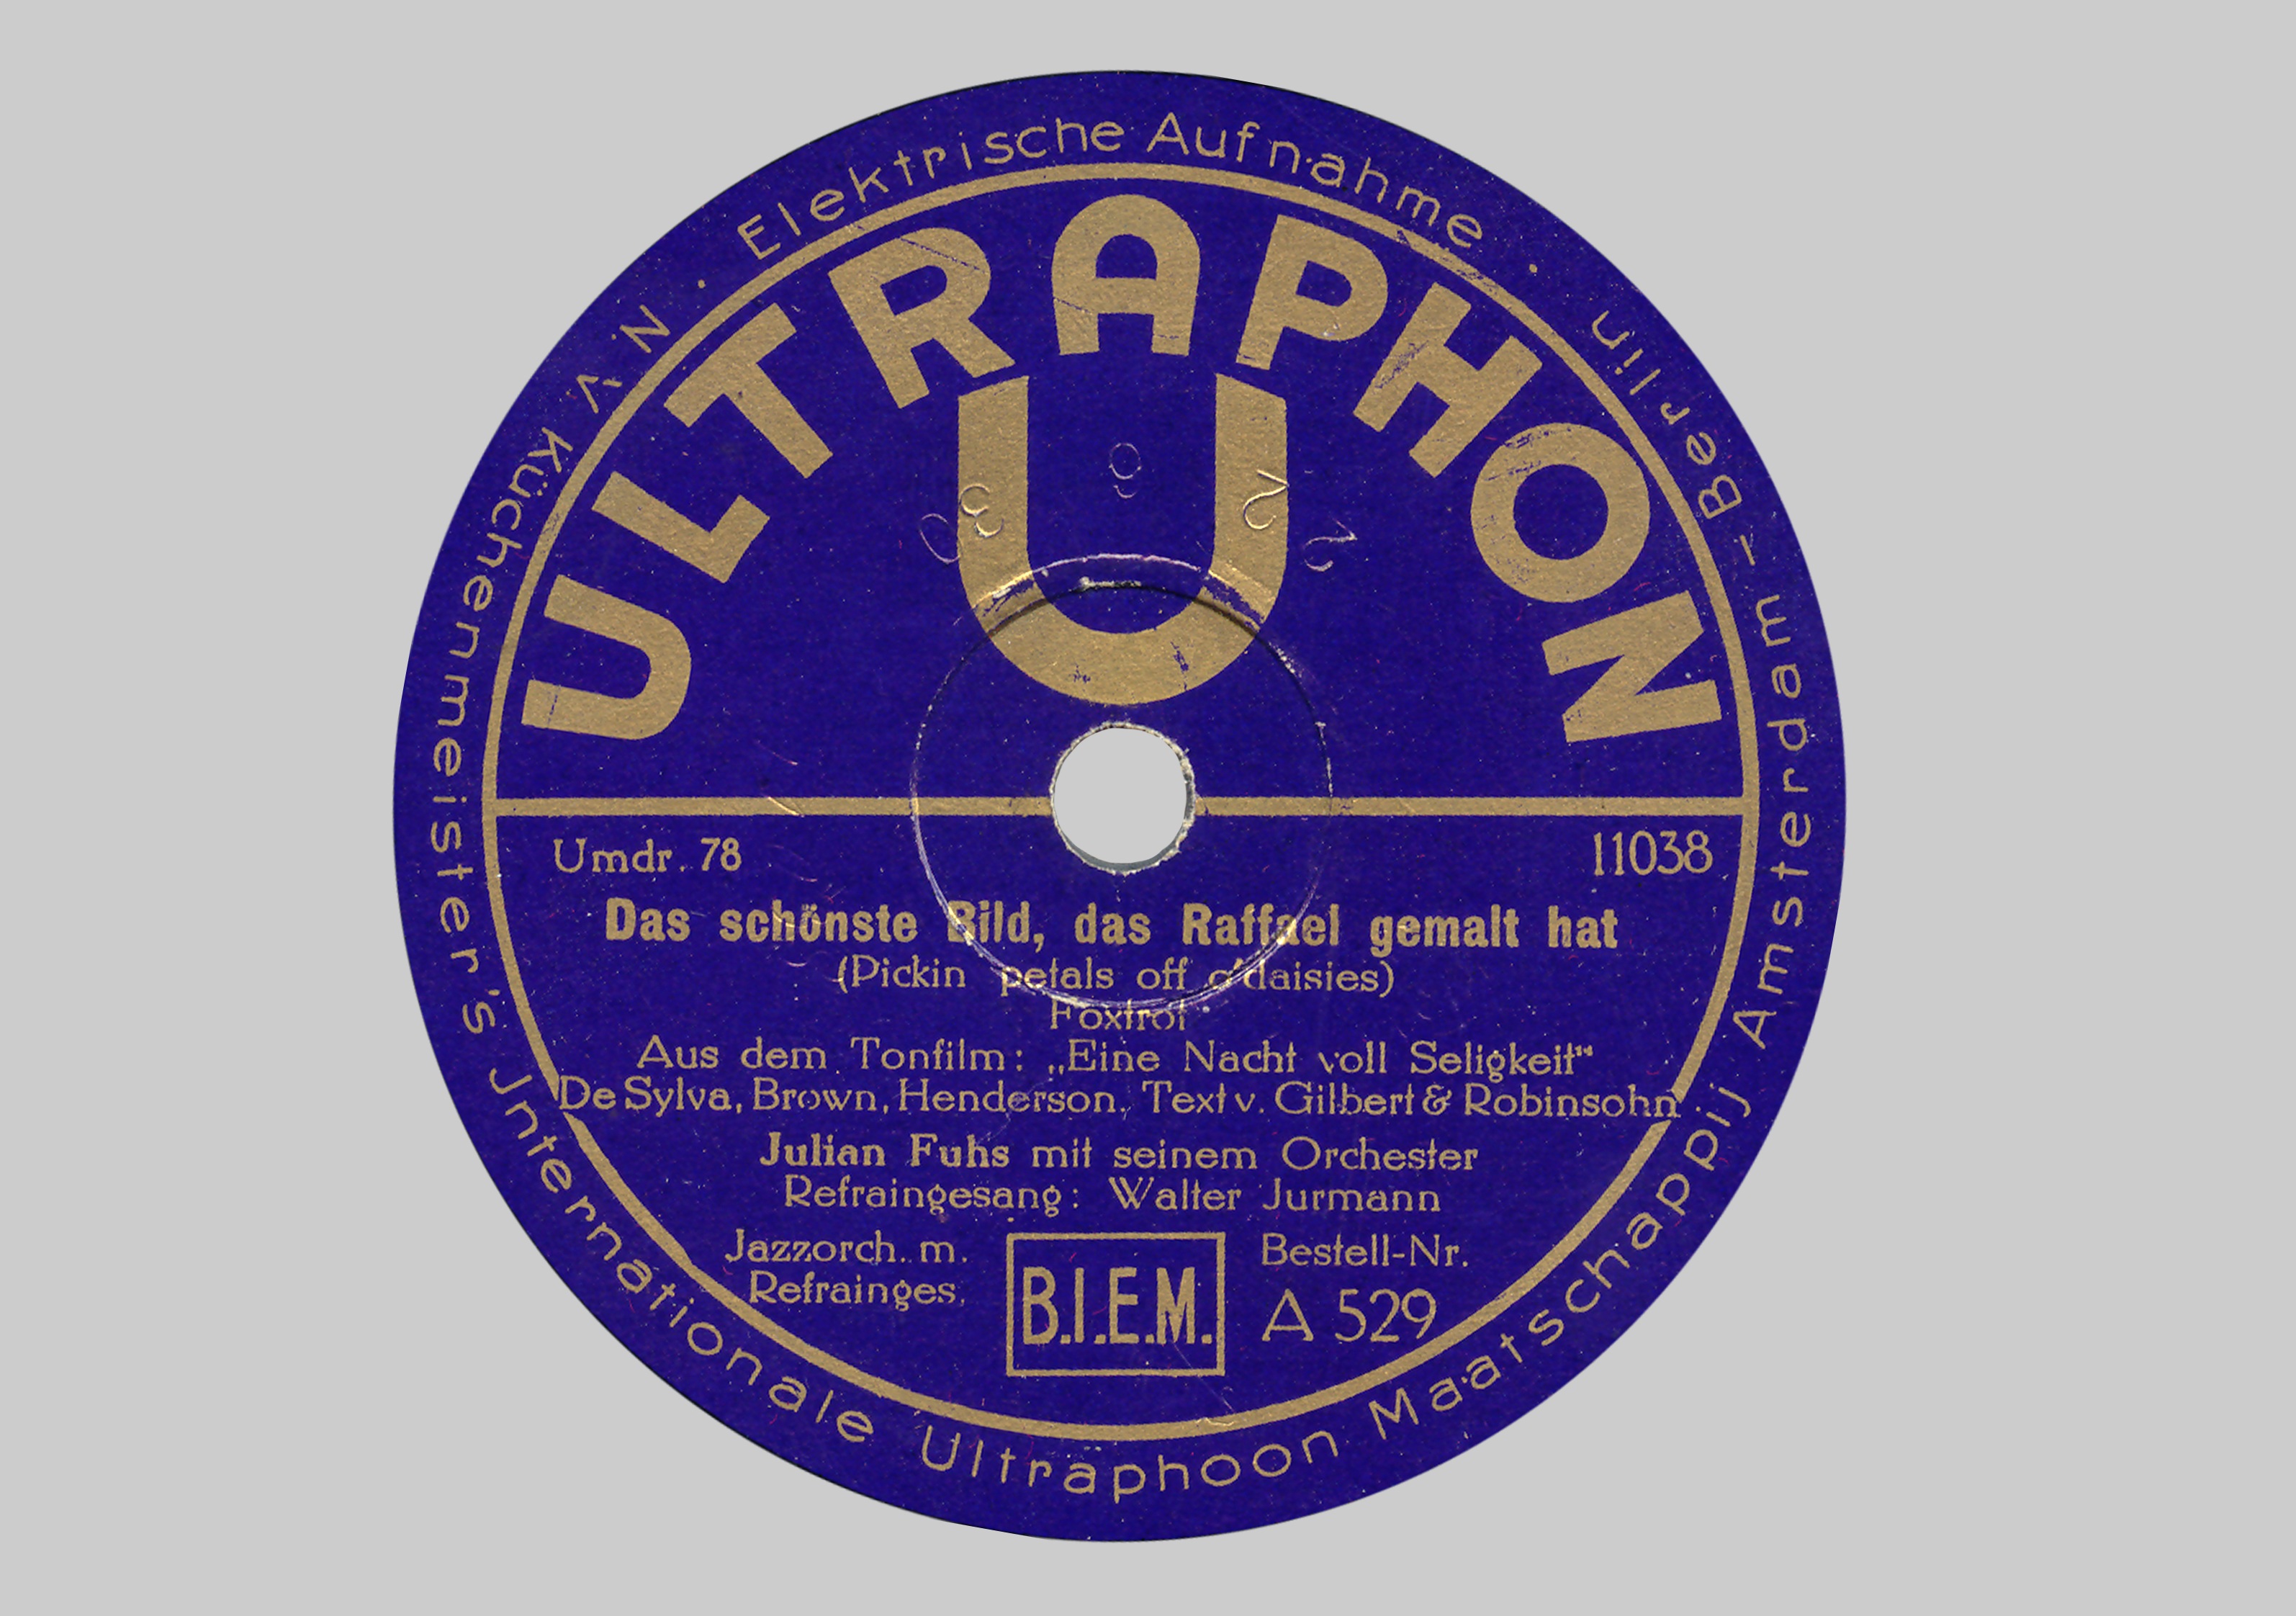
record, antique, analog, nostalgia, label, brand, 1920, plate label, tinge, gramophone, 1930, shellac disc, shellac, 78rpm, ultraphon, beschallung, man made object